Porthmadog

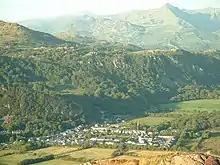
Tremadog is a planned settlement built by William Madocks on land reclaimed from Traeth Mawr.

There are two tiers of local government covering Porthmadog, at community (town) and county level, with both councils using Welsh as their primary language: Cyngor Tref Porthmadog (Porthmadog Town Council) and Cyngor Gwynedd (Gwynedd Council). The town council meets at Y Ganolfan, a community centre on High Street adjoining the harbour bridge. The building also incorporates the town's tourist information centre.